McConnell Air Force Base

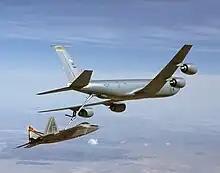
A KC-135R Stratotanker from the 22nd Air Refueling Wing refuels an F-22A Raptor from Edwards AFB, California.

With the end of the Cold War, the Air Force went through many changes. One of these changes was the Objective Wing concept, which created "Operations Groups" (OG) to place operational aircraft squadrons under organizationally. The 38th engaged this change on 1 September 1991 and was redesignated simply as the 384th Wing, with the 28th Bomb Squadron (B-1B) and the 384th Air Refueling Squadron (KC-135R) as its operational units.